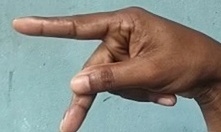
ASL sign: P